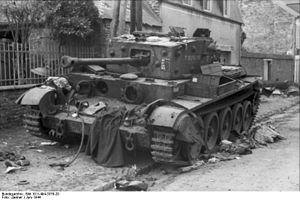
L'opération Perch est une offensive britannique de la Seconde Guerre mondiale menée du 7 au 14 juin 1944, au cours de la bataille de Normandie. L'opération a pour but d'encercler et de prendre la ville occupée de Caen, un des objectifs majeurs des Alliés durant les premières étapes de l'invasion du Nord-Ouest de l'Europe. Une résistance allemande féroce combinée à des erreurs du commandement britannique font échouer l'opération avant que ses objectifs ne soient atteints.